Capture of Trincomalee

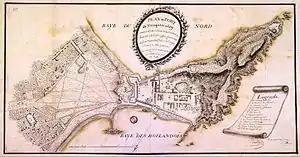
A 1782 French map of Fort Fredrick, made after Suffren recaptured the port

The Capture of Trincomalee on 11 January 1782 was the second major engagement between Great Britain and the Dutch East India Company in the East Indies after the outbreak of the Fourth Anglo-Dutch War. After capturing Negapatam, the major Dutch outpost in India, a British force assaulted the Dutch-controlled port of Trincomalee on the eastern coast of Ceylon, and successfully stormed Fort Fredrick and Fort Ostenburg to gain control of the city and the port. In gaining control of the port, they also captured the vessels there at the time.